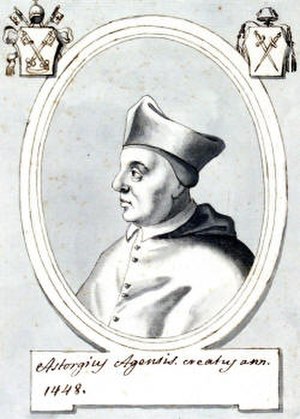
Astorgio Agnesi
Astorgio Agnesi var en af Den katolske kirkes kardinaler. Han var ærkebiskop af Benevento.